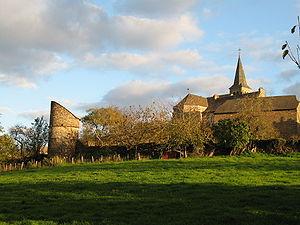
Quins est une commune française située dans le département de l'Aveyron en région Occitanie. Ses habitants sont appelés les Quinsois.